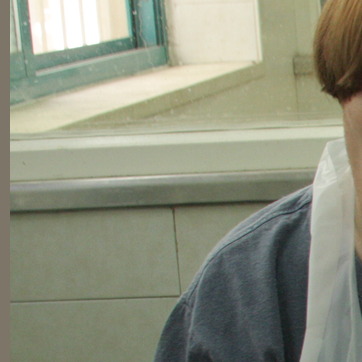
Material: metal